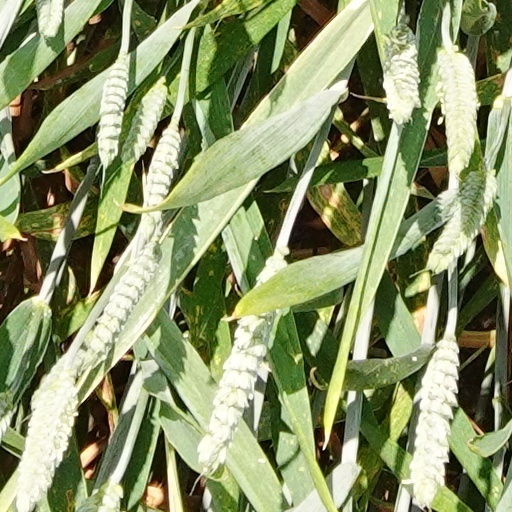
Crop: wheat